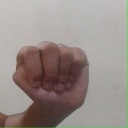
अक्षर: ठ